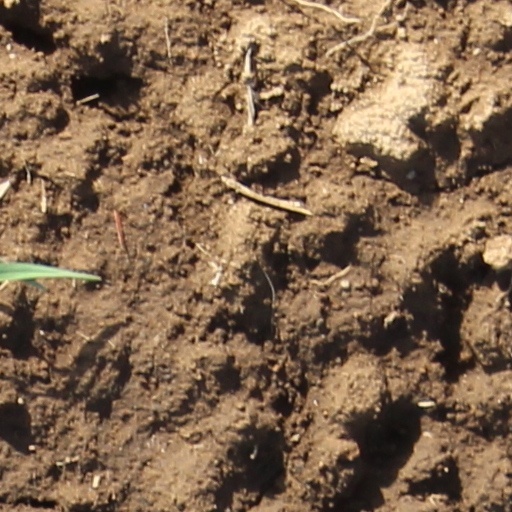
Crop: wheat